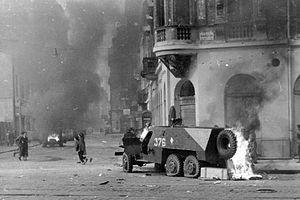
Le BTR-152, également connu sous le nom de BTR 140 est un véhicule de transport de troupes, conçu en Union soviétique, au lendemain de la Seconde Guerre mondiale. Son design est inspiré par le Half-Track White M3 américain que l'URSS a reçu en masse avec l'accord Lend-Lease et le Hanomag SdKfz 251 allemand.